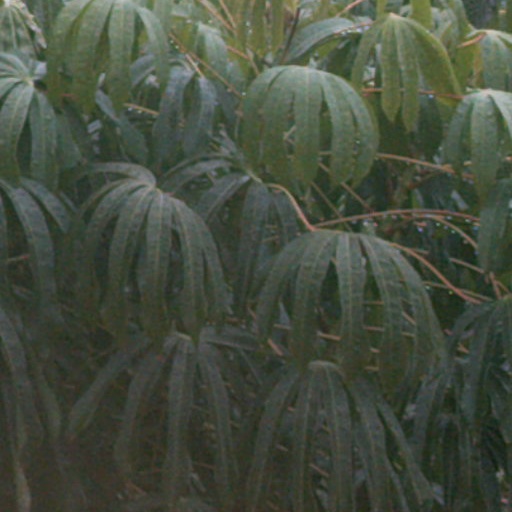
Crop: cassava